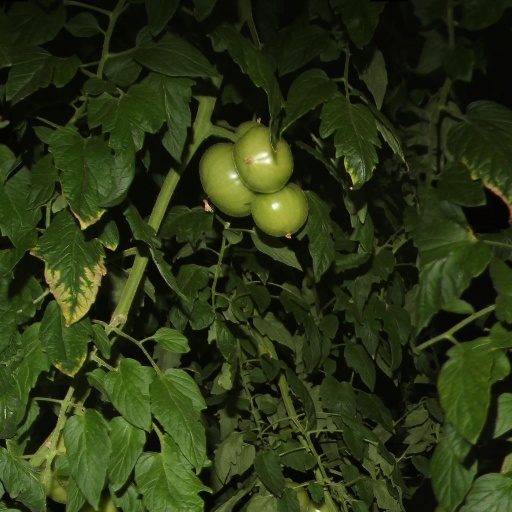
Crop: tomato